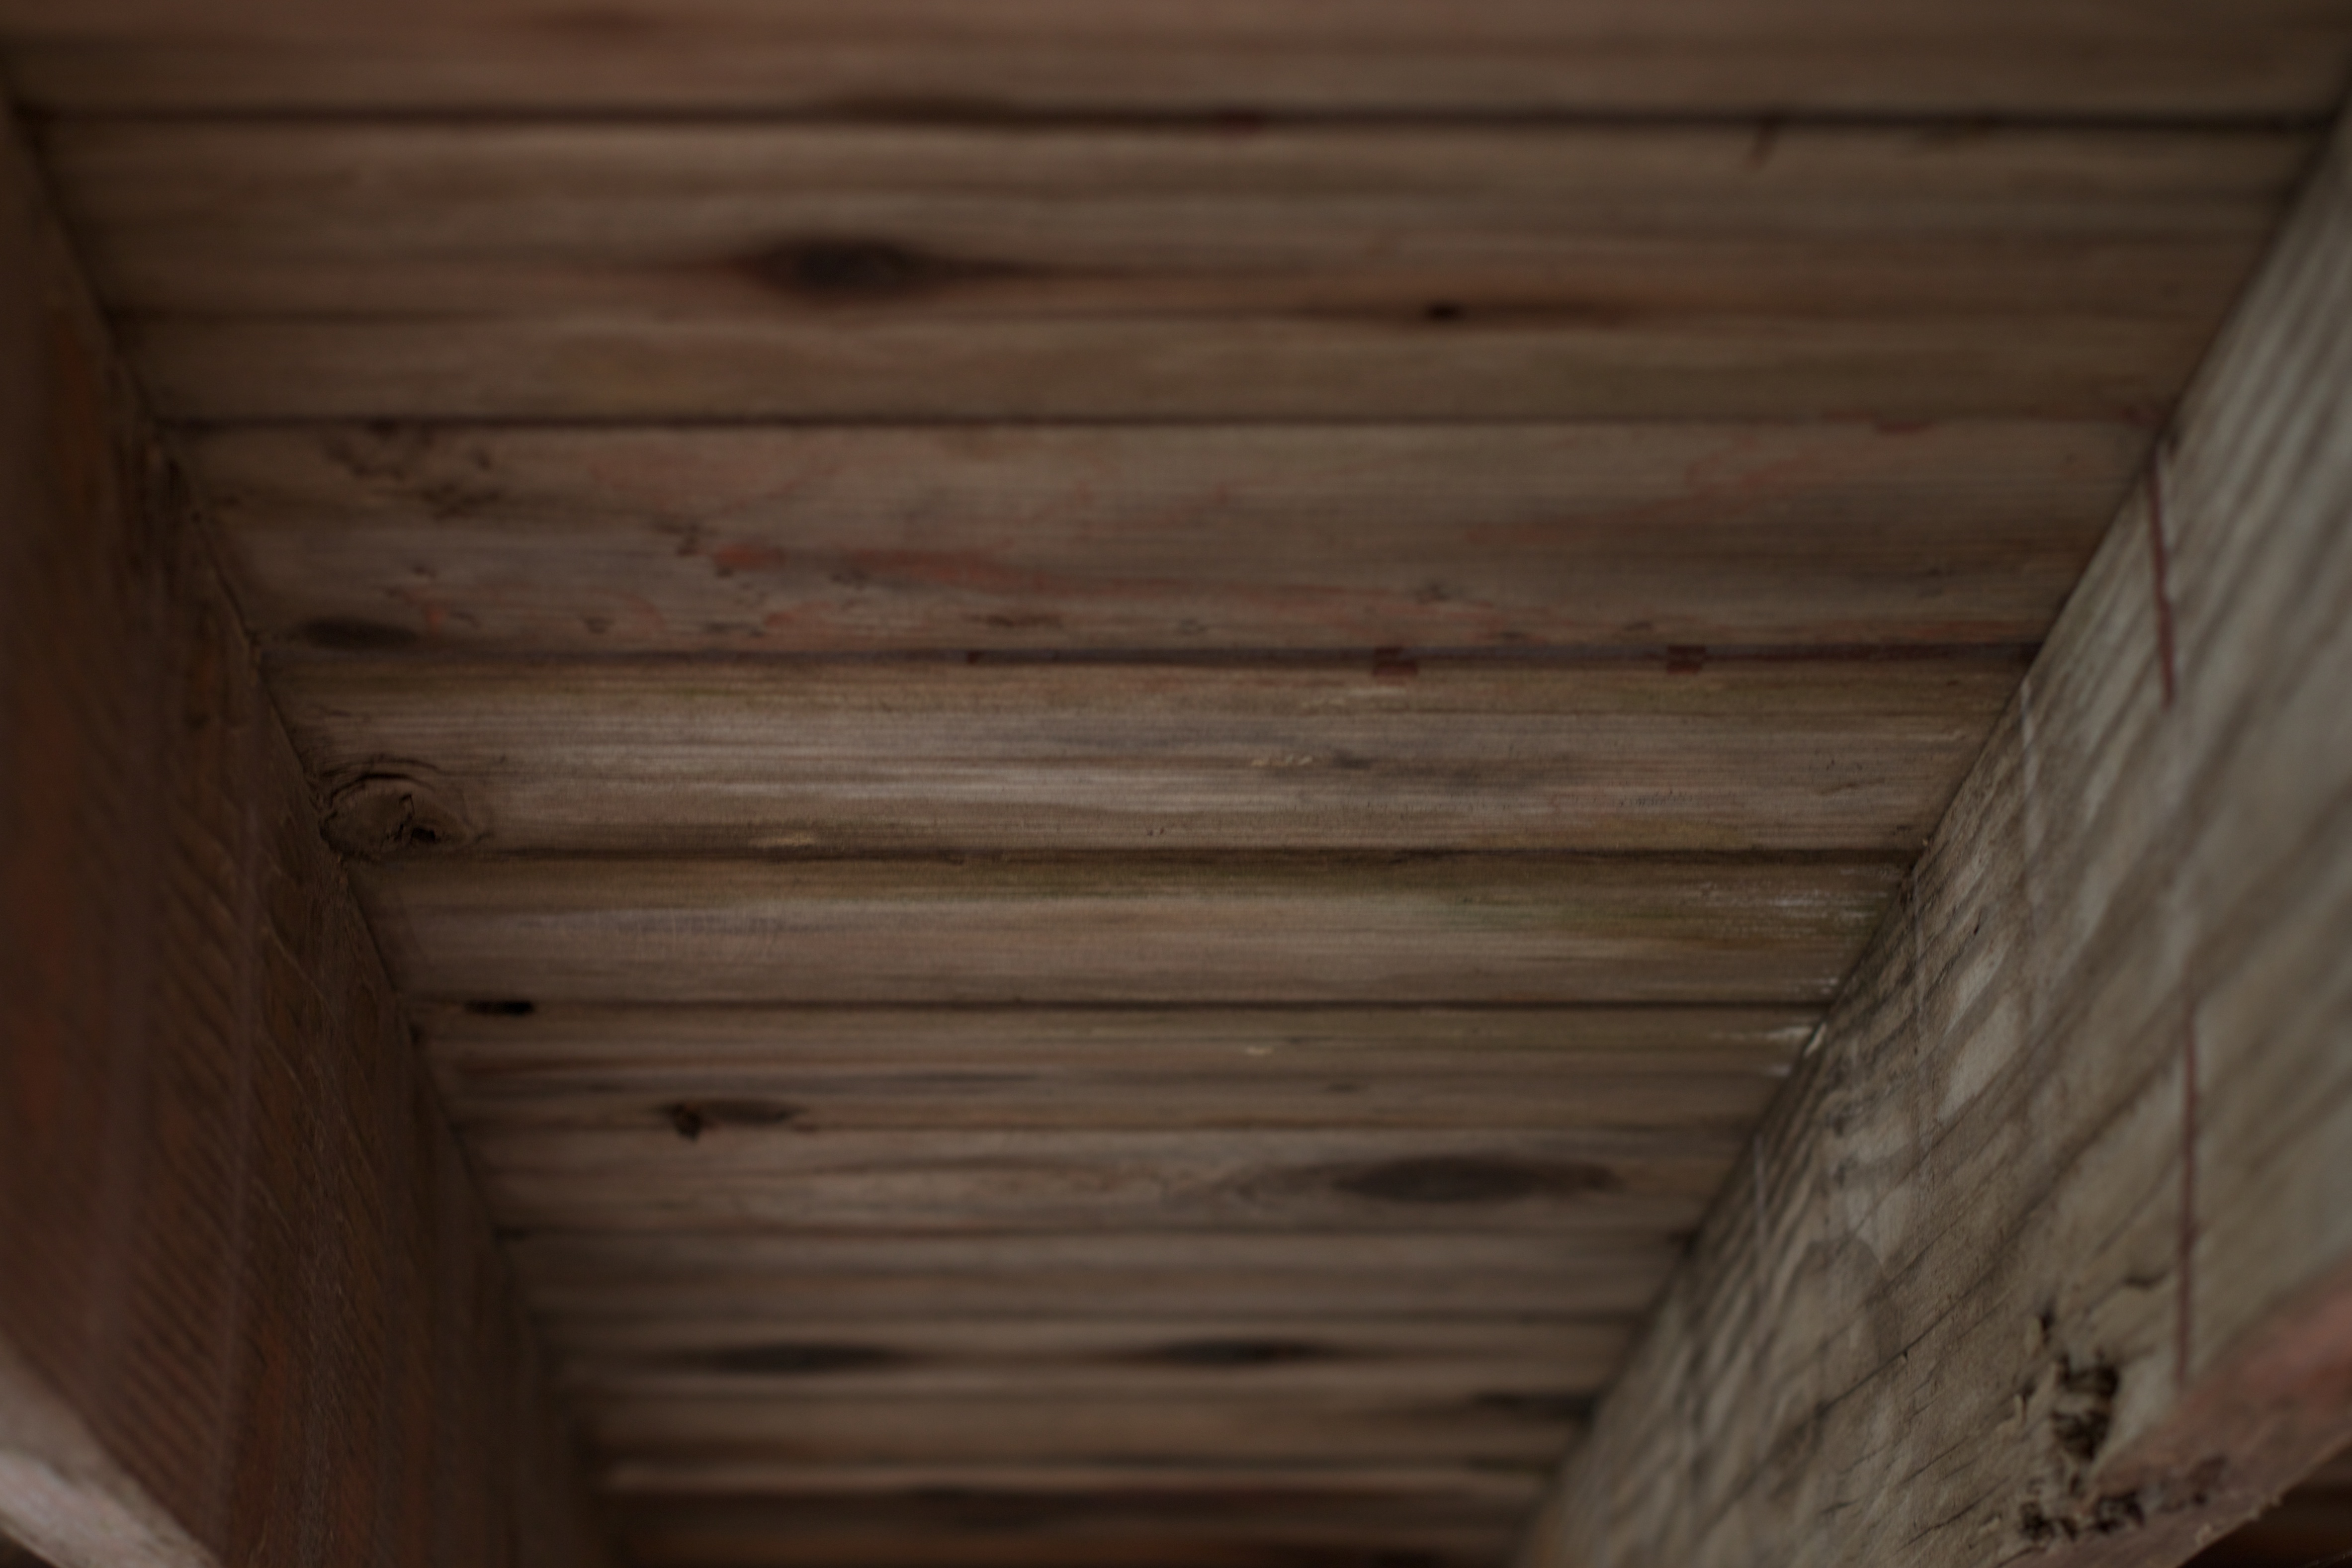
wood, floor, wall, beam, ceiling, room, lumber, attic, interior design, hardwood, siding, flooring, plywood, wood flooring, man made object, window covering, laminate flooring, wood stain